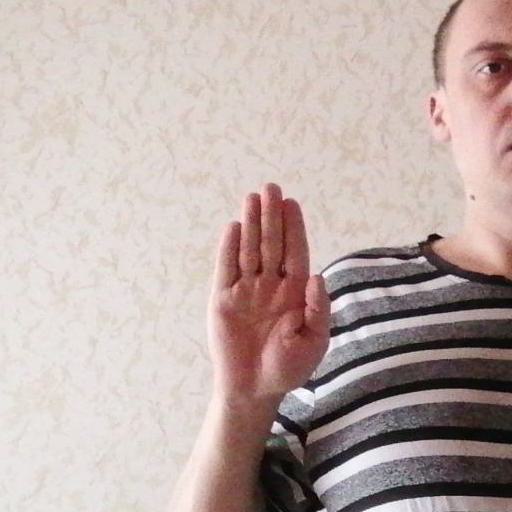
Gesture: stop